Roman Rees

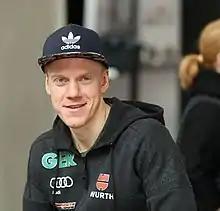
Rees in 2018

Roman Rees (born 1 March 1993) is a German biathlete. His greatest success is winning the silver medal with the German relay team at the Biathlon World Championships 2019.